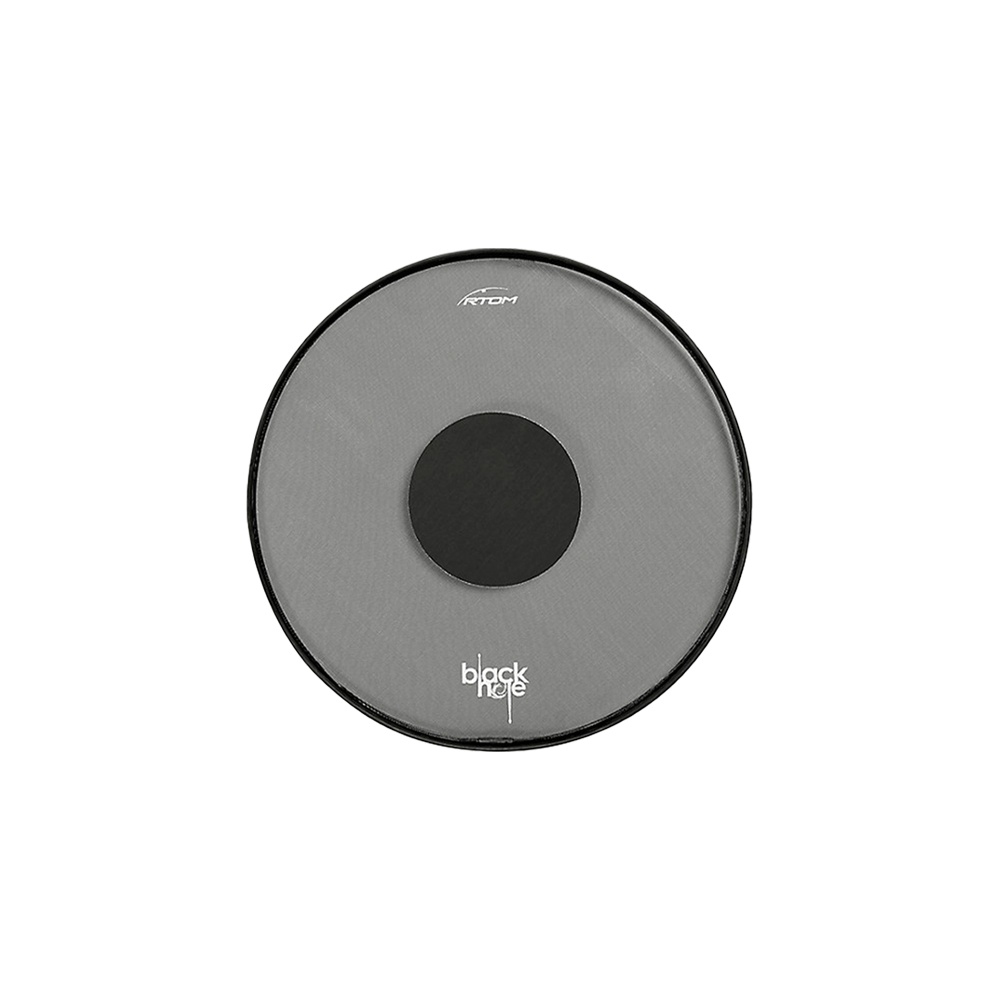
Black Hole 12" Tom Snap on
Black Holes were designed to resolve the long-time struggle that drummers have faced - practicing or playing their drums without driving everyone around them crazy. Features of Black Holes include: - Sounds exactly like your drum set just quieter! - Easily snaps on to your drums no head removal required - Durable mesh head built for longevity - Tunes to your desired tension with a single-point tuning system - Specially-designed sound patch for more audible attack and realistic feel
Brand: RTOM Black Holes & Triggers
Category: Arts & Entertainment > Hobbies & Creative Arts > Musical Instrument & Orchestra Accessories > Percussion Accessories > Cymbal & Drum Mutes > Drum Mutes